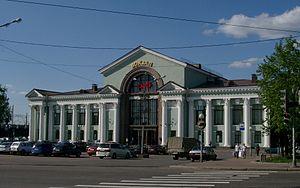
Vyborg est une ville de l'oblast de Léningrad, en Russie, et le chef-lieu administratif du raïon de Vyborg.
La gare de Vyborg est une gare ferroviaire russe située sur le territoire de la ville de Vyborg, dans l'oblast de Léningrad, en Russie.